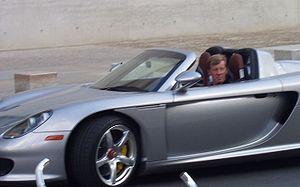
Walter Röhrl né le 7 mars 1947 à Ratisbonne est un pilote automobile allemand qui fut entre autres deux fois Champion du monde des rallyes, une fois d'Europe, et une fois d'Afrique, ainsi qu'à l'occasion un pilote d'endurance automobile.